William Allen Zajc

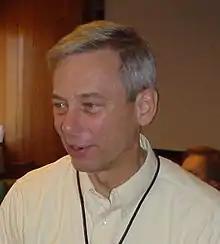
William A. Zajc

William Allen Zajc is a U.S. physicist and the I.I. Rabi Professor of Physics at Columbia University in New York, USA, where he has worked since 1987.